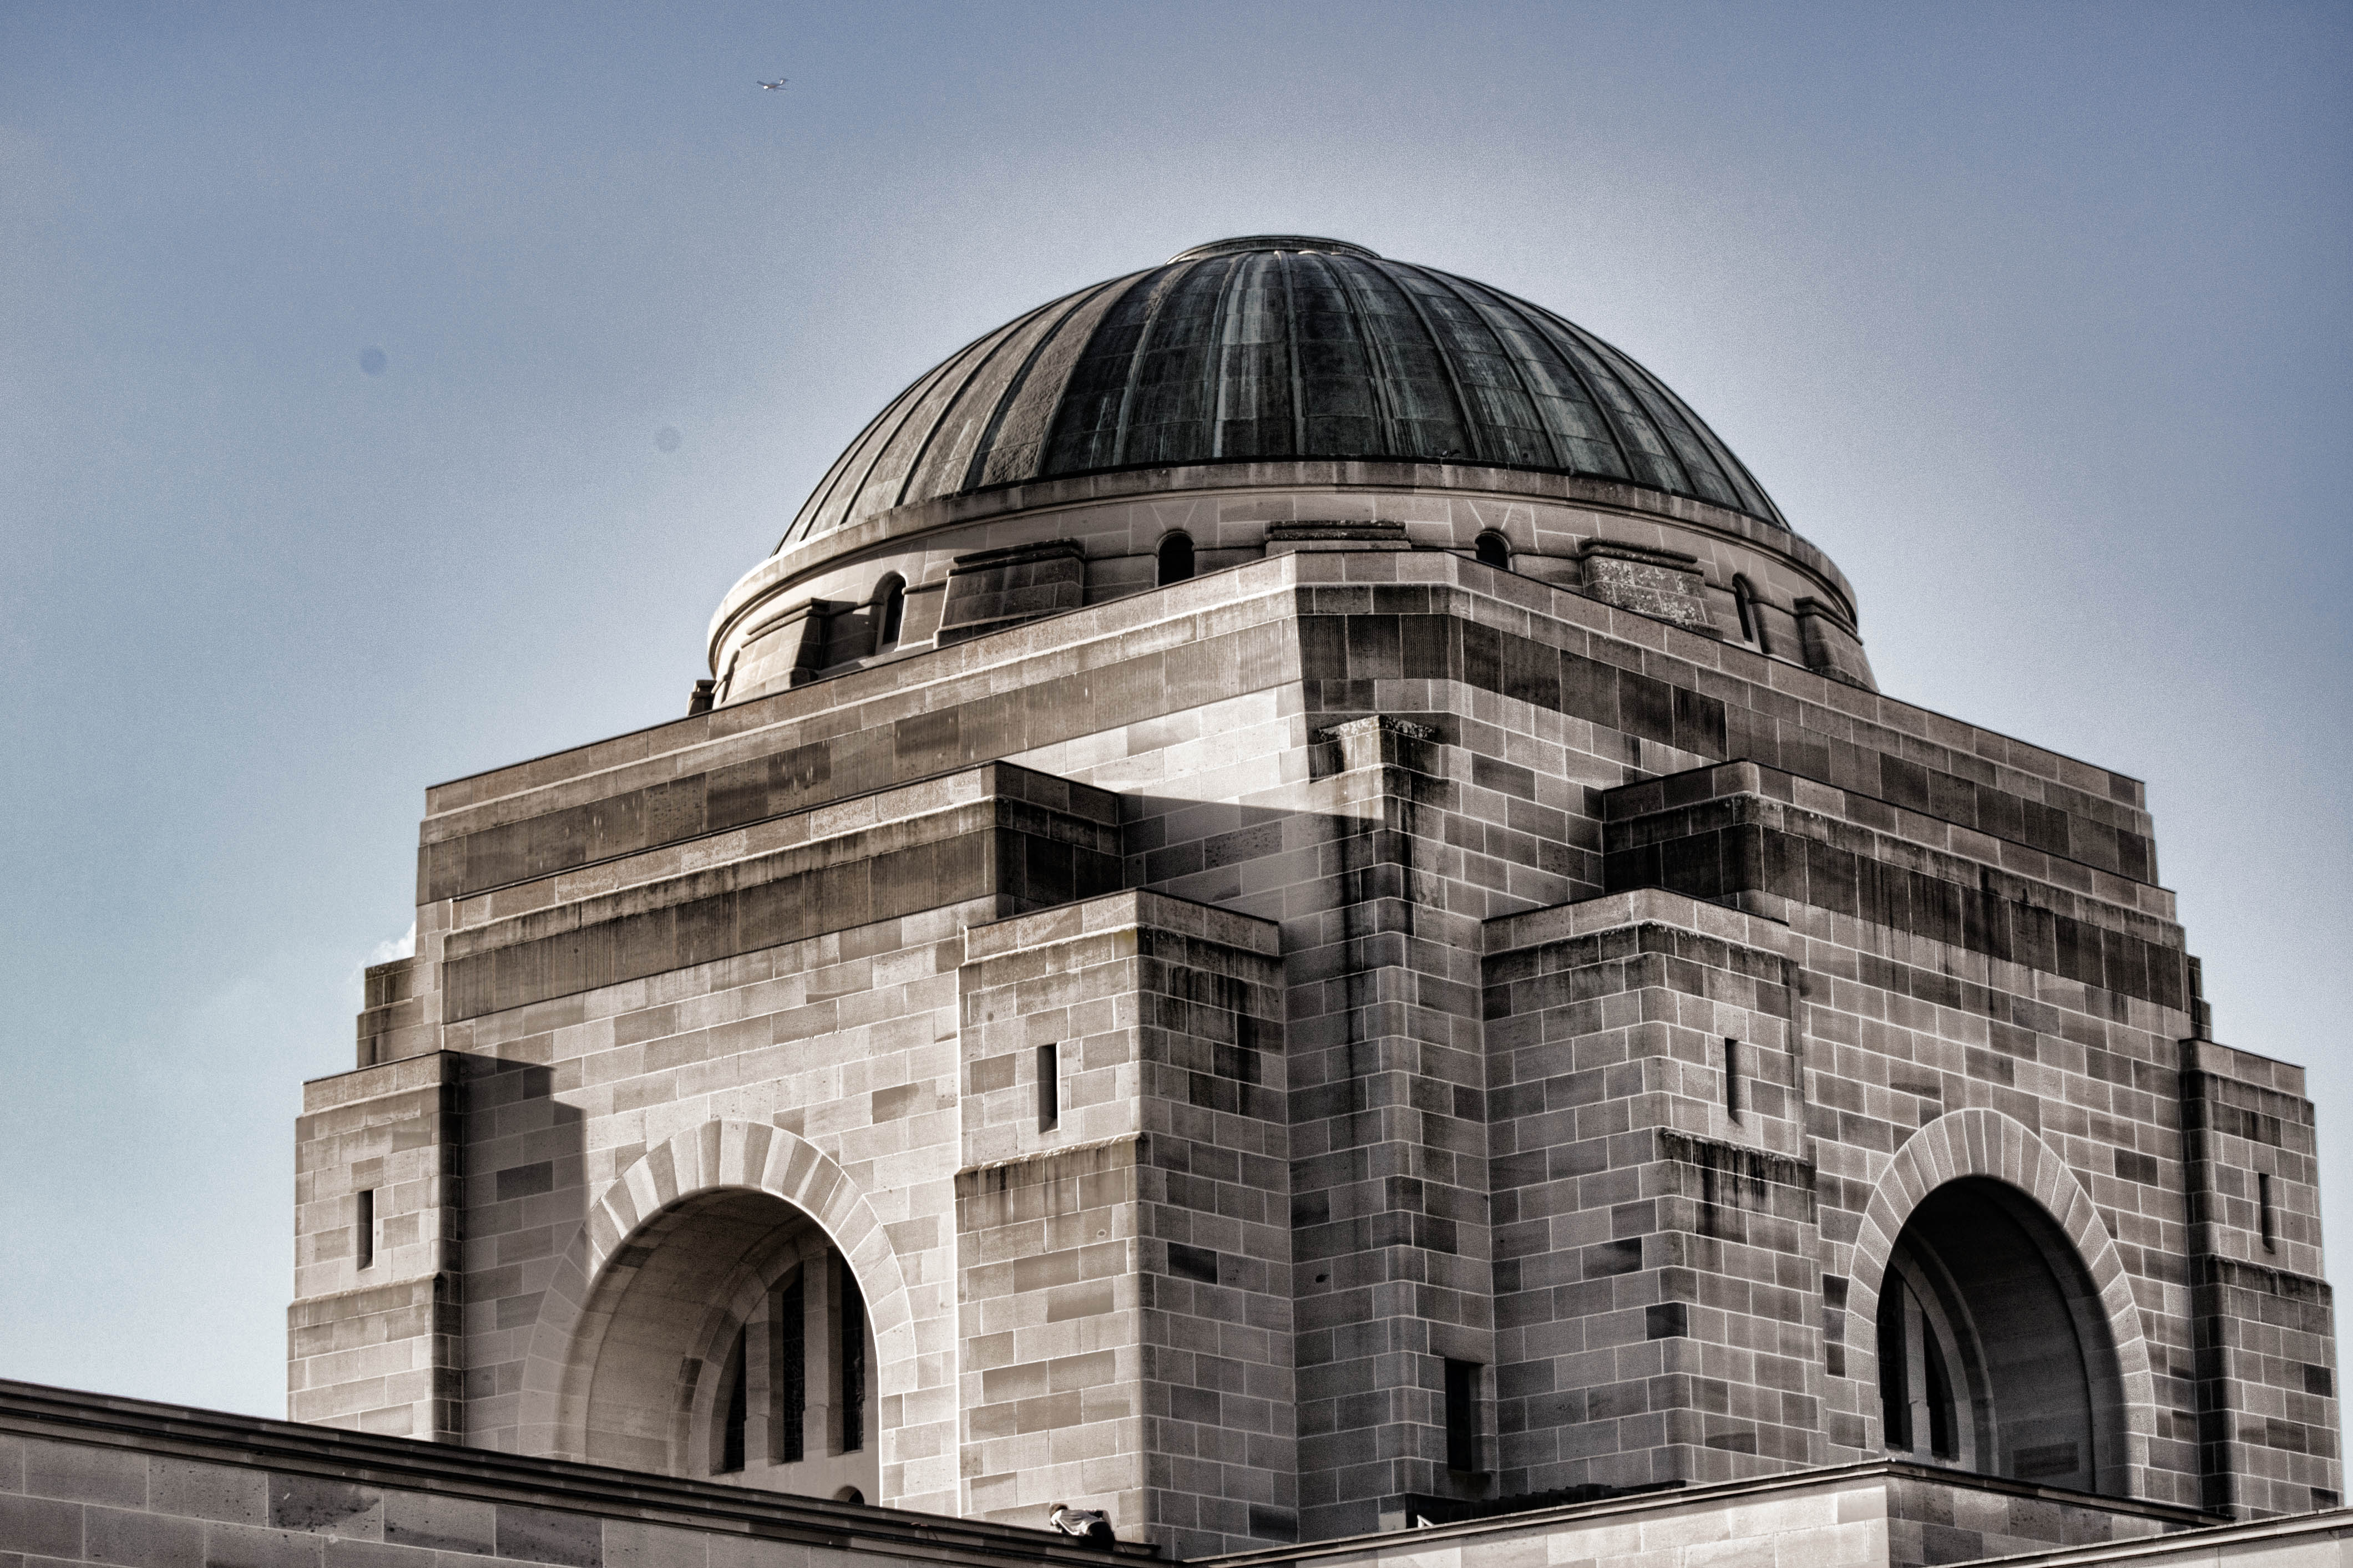
architecture, building, arch, landmark, facade, observatory, synagogue, warmemorial, dome, mausoleum, canberra, ancient history, ancient roman architecture